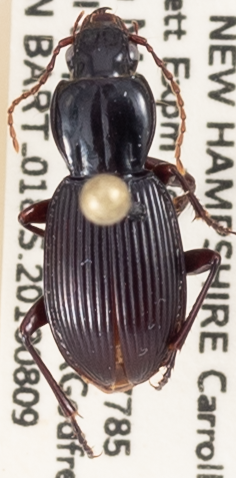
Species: Pterostichus tristis
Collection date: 2018-08-09 04:00:00
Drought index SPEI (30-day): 0.88
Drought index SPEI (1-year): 0.058
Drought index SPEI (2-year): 0.406